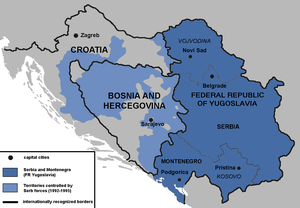
La guerre de Croatie est un élément marquant de la dislocation de la Yougoslavie qui scelle l'effondrement de la République fédérative socialiste de Yougoslavie. Elle s'est déroulée du 17 août 1990 au 12 novembre 1995. Elle oppose la Croatie, qui a proclamé son indépendance le 25 juin 1991 à l'Armée populaire yougoslave et à la marine militaire yougoslave sous le contrôle du gouvernement fédéral de Belgrade. Ce dernier ne contrôlait plus, à ce moment, que la Serbie, le Monténégro et des Serbes de Bosnie-Herzégovine et de Croatie : selon son point de vue, la république socialiste de Croatie avait « fait sécession » tandis que du point de vue croate, il s'agit d'une guerre d'indépendance, également désignée par les expressions guerre patriotique ou agression de la Grande Serbie». Dans les sources serbes, on parle de Guerre en Croatie.